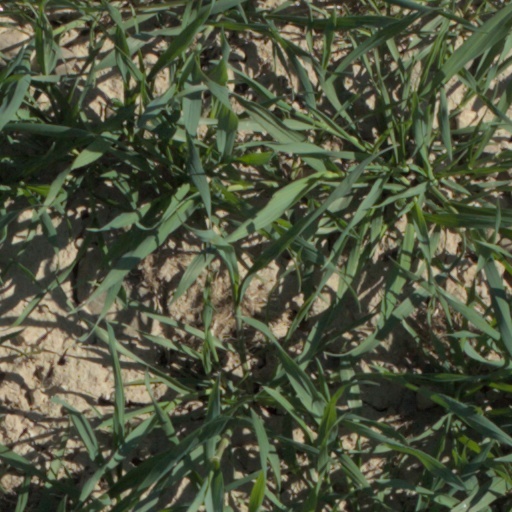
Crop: wheat